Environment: real
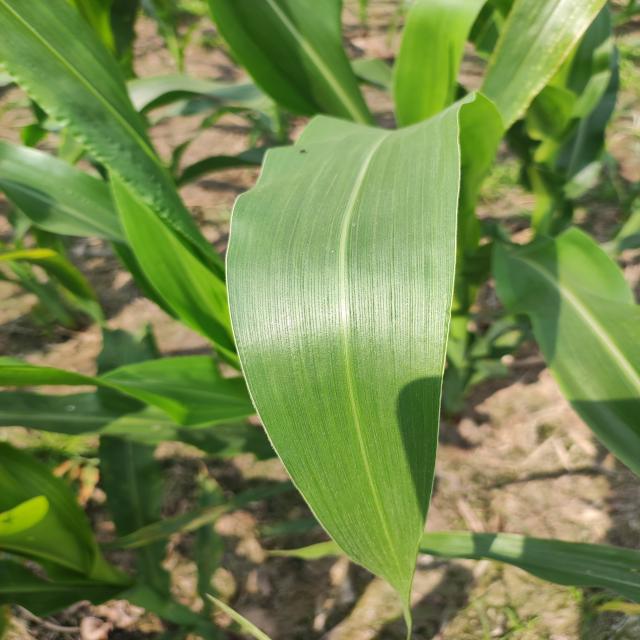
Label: healthy